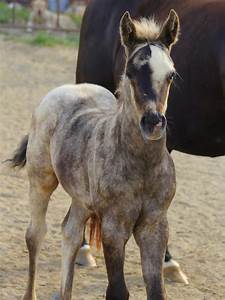
Label: cavallo